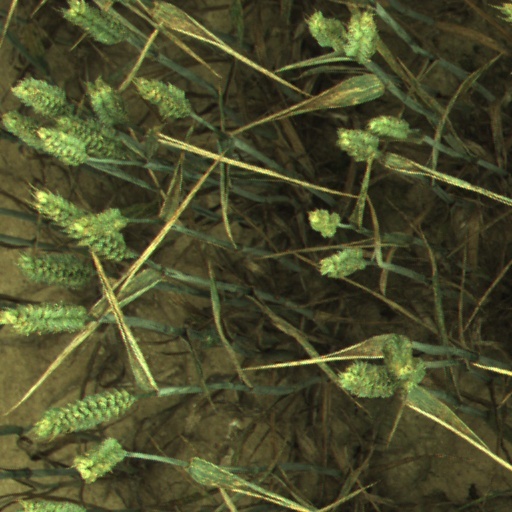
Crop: wheat